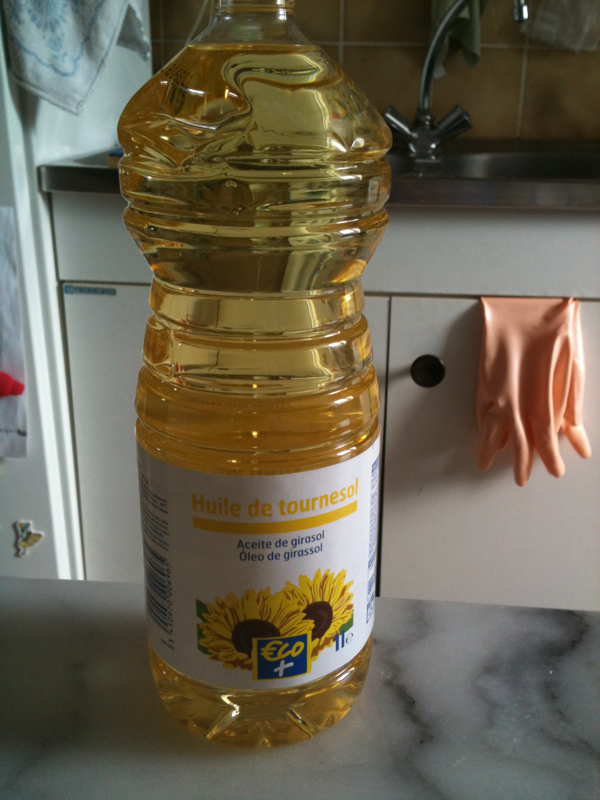
Waste category: plastic